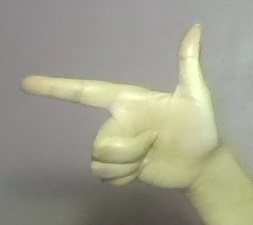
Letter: yaa